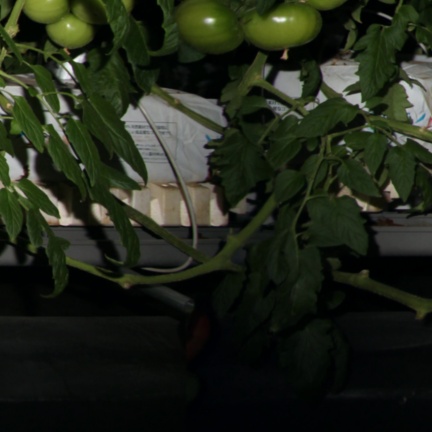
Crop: tomato